Describe the emotion expressed in this image:  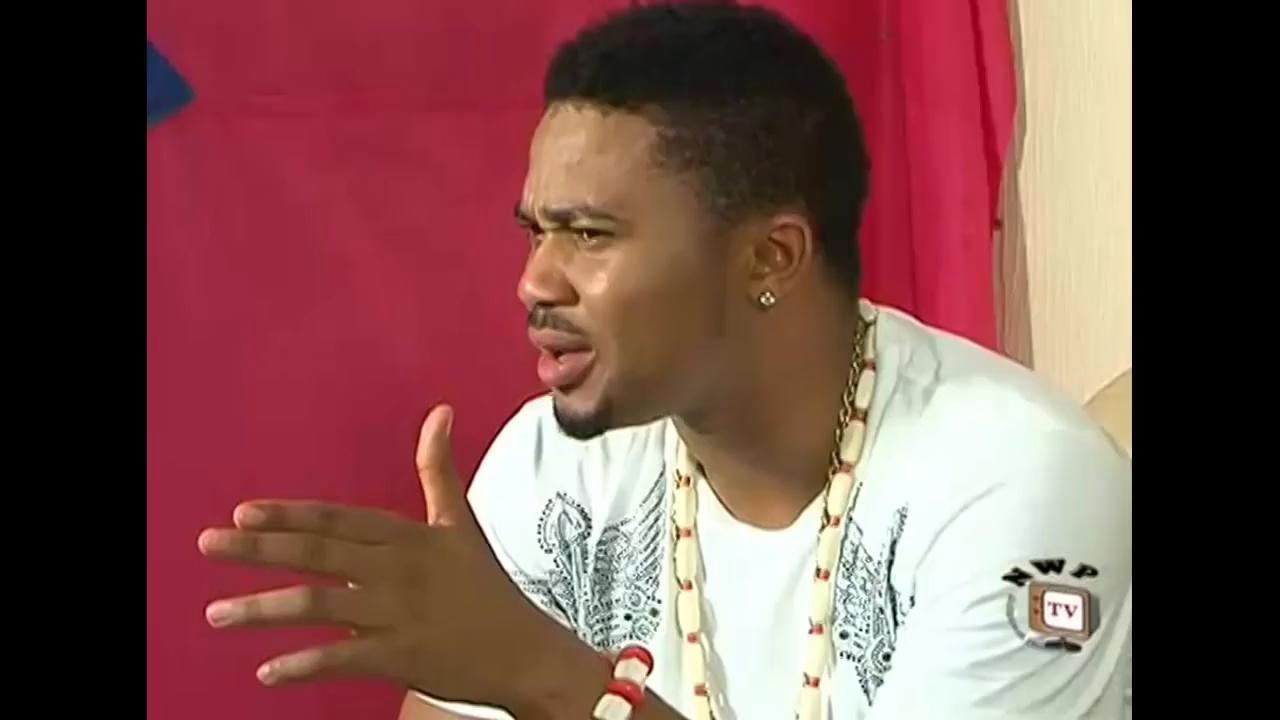
This person displays Suffering, valence and arousal with low intensity.